Dave Steckel

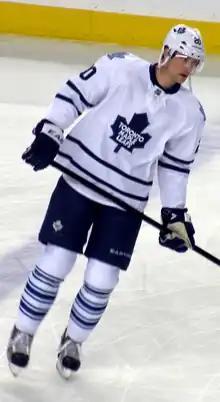
Steckel with the Leafs in 2012

During the 2012–13 season, Steckel was demoted to a reserve role. He sparingly appeared in 13 games before being traded on March 15, 2013, to the Anaheim Ducks in exchange for Ryan Lasch and a seventh-round pick in the 2014 draft. The trade reunited Steckel with former coach Bruce Boudreau. Steckel was re-signed by the Ducks for one more year on November 11, 2013. On December 12, 2013, the Ducks assigned Steckel to the Norfolk Admirals of the AHL.